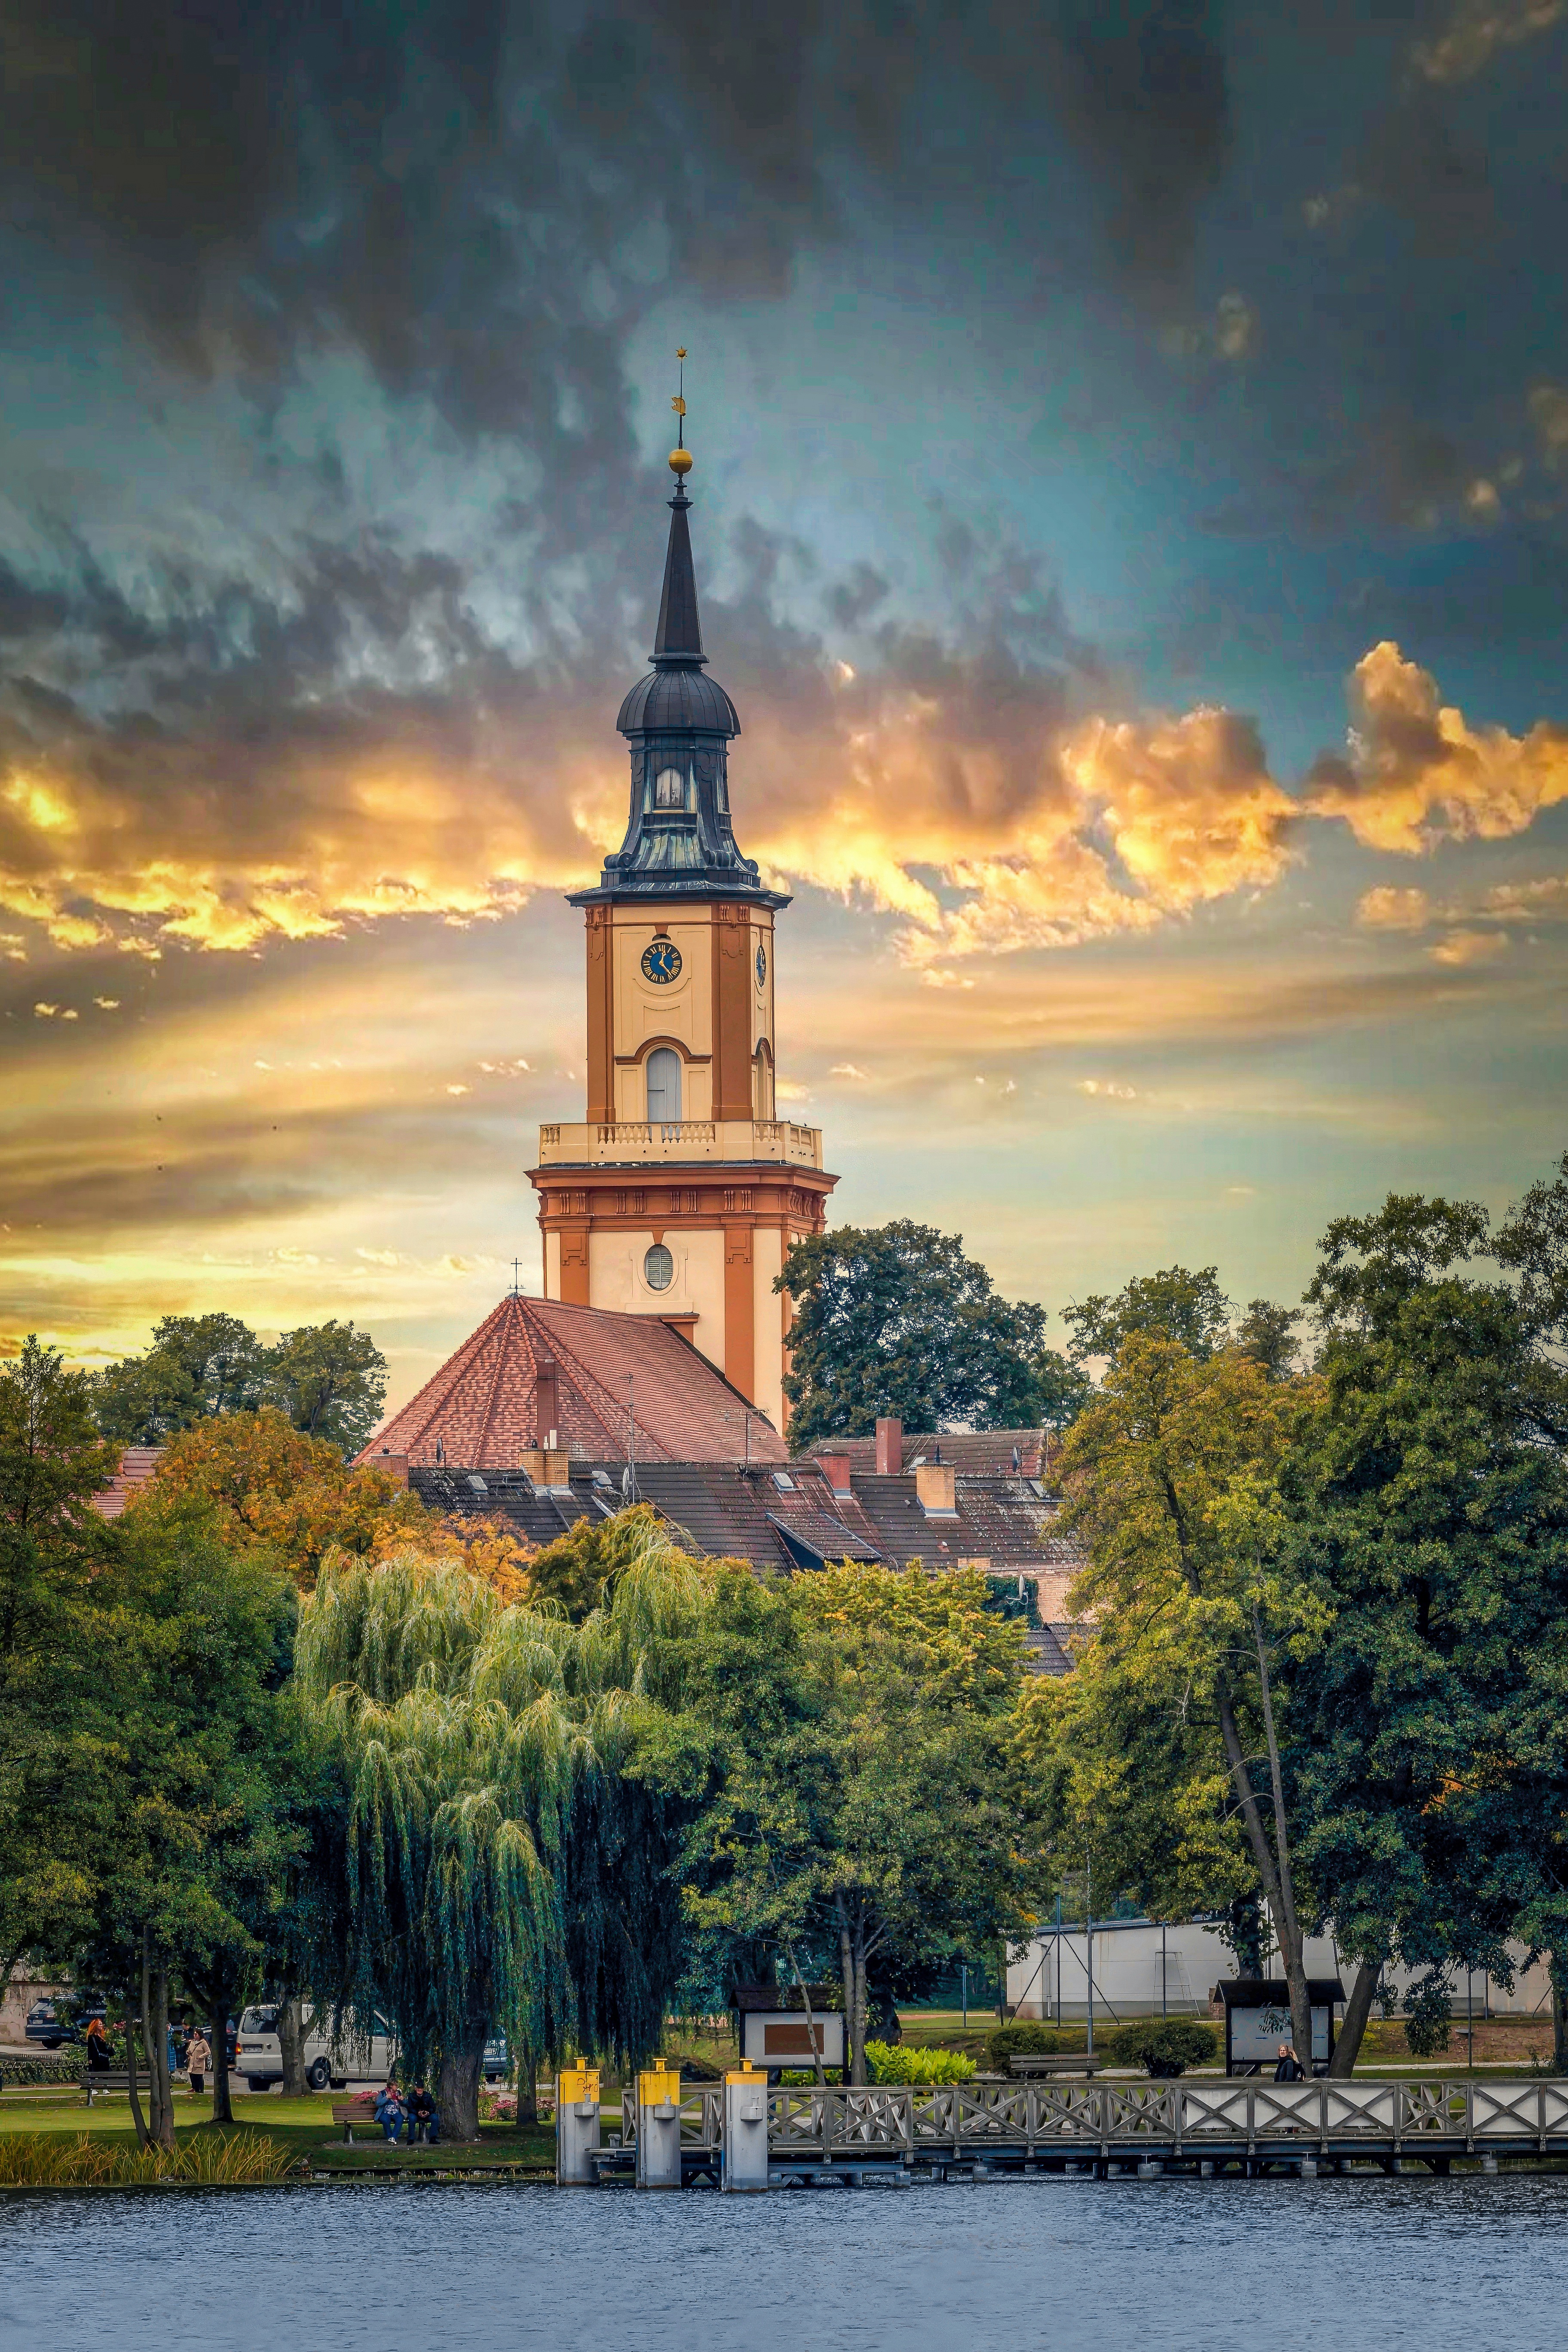
natural, cloud, water, sky, tree, lighting, lake, architecture, dusk, bank, plant, city, landmark, building, natural landscape, summer, tower, horizon, sunset, afterglow, calm, landscape, clock tower, evening, steeple, spire, reservoir, town, leisure, tourism, cumulus, church, lake district, sunrise, reflection, channel, vacation, tourist attraction, place of worship, resort town, bell tower, sea, chapel, finial, red sky at morning